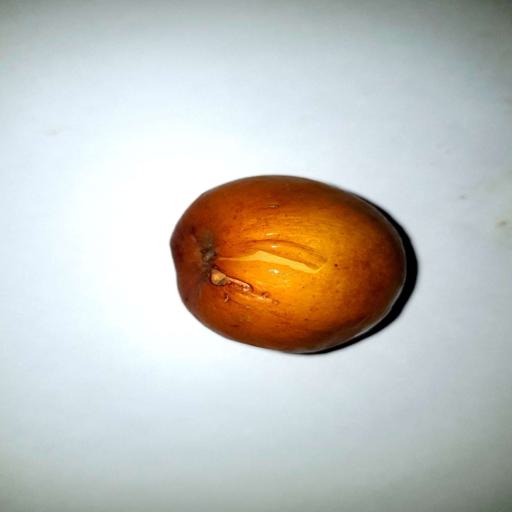
Label: bruised